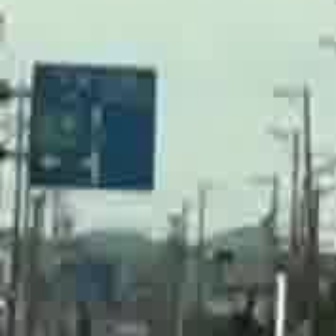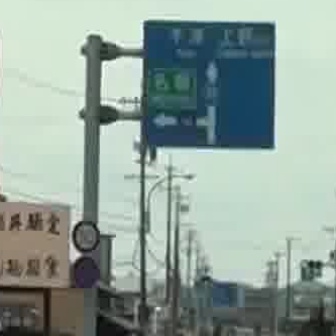
  Please identify the target specified by the bounding box [33,62,149,178] in the first image and locate it in the second image. Return the coordinates in [x_min,y_min,x_max,y_max] format.
Answer: [144,19,267,142]